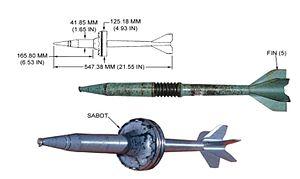
Une munition antiblindage est une munition spécialisée contre les blindages.
Le sabot est un dispositif militaire utilisé dans les canons pour tirer un projectile sous-calibré, ou s'il doit être maintenu dans une position précise.
Le T-72 est un char de combat conçu à l'origine comme une version simplifiée du T-64, moins cher tout en étant plus fiable et destiné à équiper massivement les armées du pacte de Varsovie.